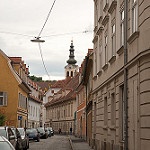
Label: street